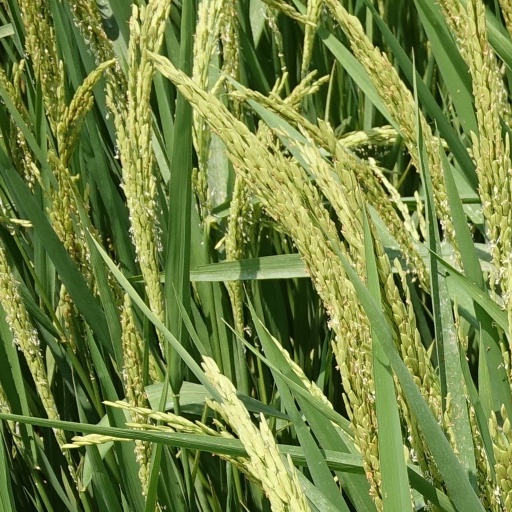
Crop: rice